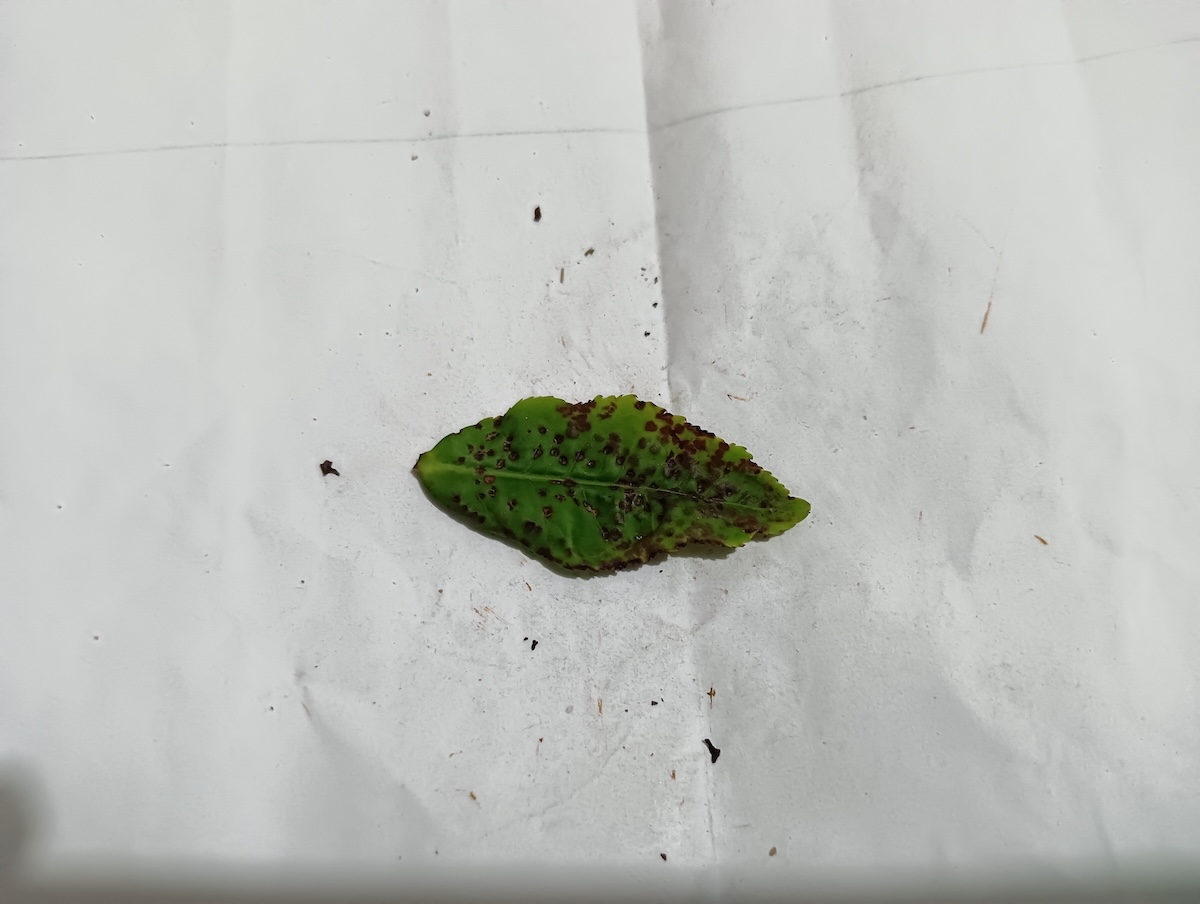
Label: Helopeltis